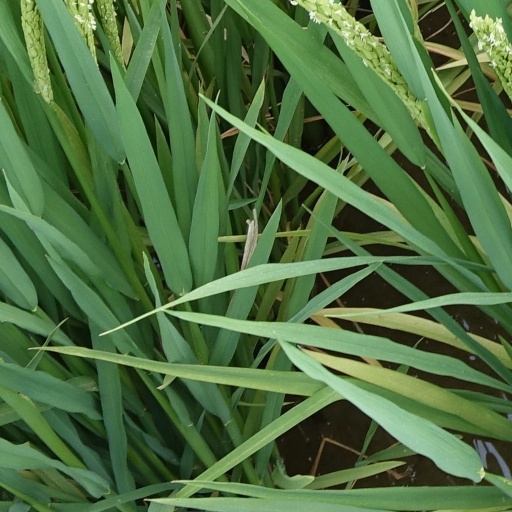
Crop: rice